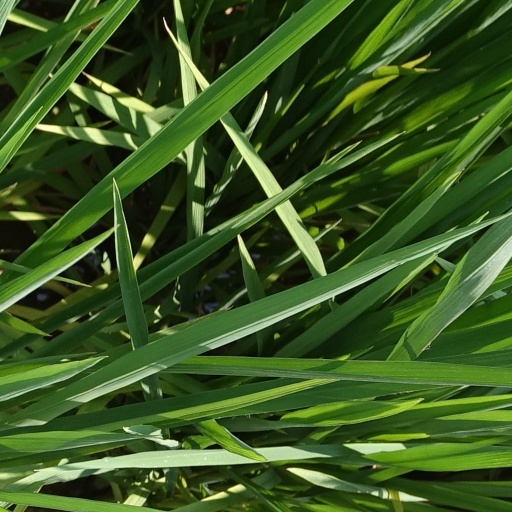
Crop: rice